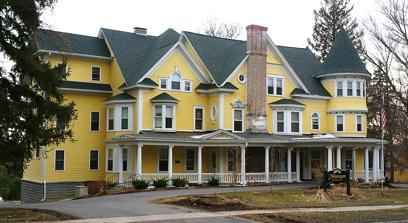
Building: Hazelhurst (Skaneateles, New York)
Country: United States of America
Year built: 1904
Historic house in New York, United States United States historic place Hazelhurst U.S. National Register of Historic Places Hazelhurst, March 2011 Show map of New York Show map of the United States Interactive map showing Hazelhurst’s location Location 150 E Genesee Street Skaneateles, New York Coordinates 42°56′46″N 76°25′8″W / 42.94611°N 76.41889°W / 42.94611; -76.41889 Area 1 acre (0.40 ha) Built c.1866, 1904 Architect Dent, Edward Architectural style Queen Anne NRHP reference No. 10000302 Added to NRHP May 28, 2010 Hazelhurst is a historic house located at 150 East Genesee Street in Skaneateles, New York . It was originally a small summer home built for William Loney about 1866, and enlarged and renovated in 1904.  It had an extensive lawn stretching down to Skaneateles Lake , which was later split up into 30 separate building lots that now share a common lake access.  Hazelhurst is a three-story, irregular plan, Queen Anne style balloon frame dwelling.  It features a wraparound porch with Ionic order columns, multiple gabled roof, porte cochere , and corner tower with conical roof. The mansion is now used as a 14-bedroom home for the elderly called "The Athenaeum". The building was listed on the National Register of Historic Places in 2010. See also National Register of Historic Places listings in Onondaga County, New York References